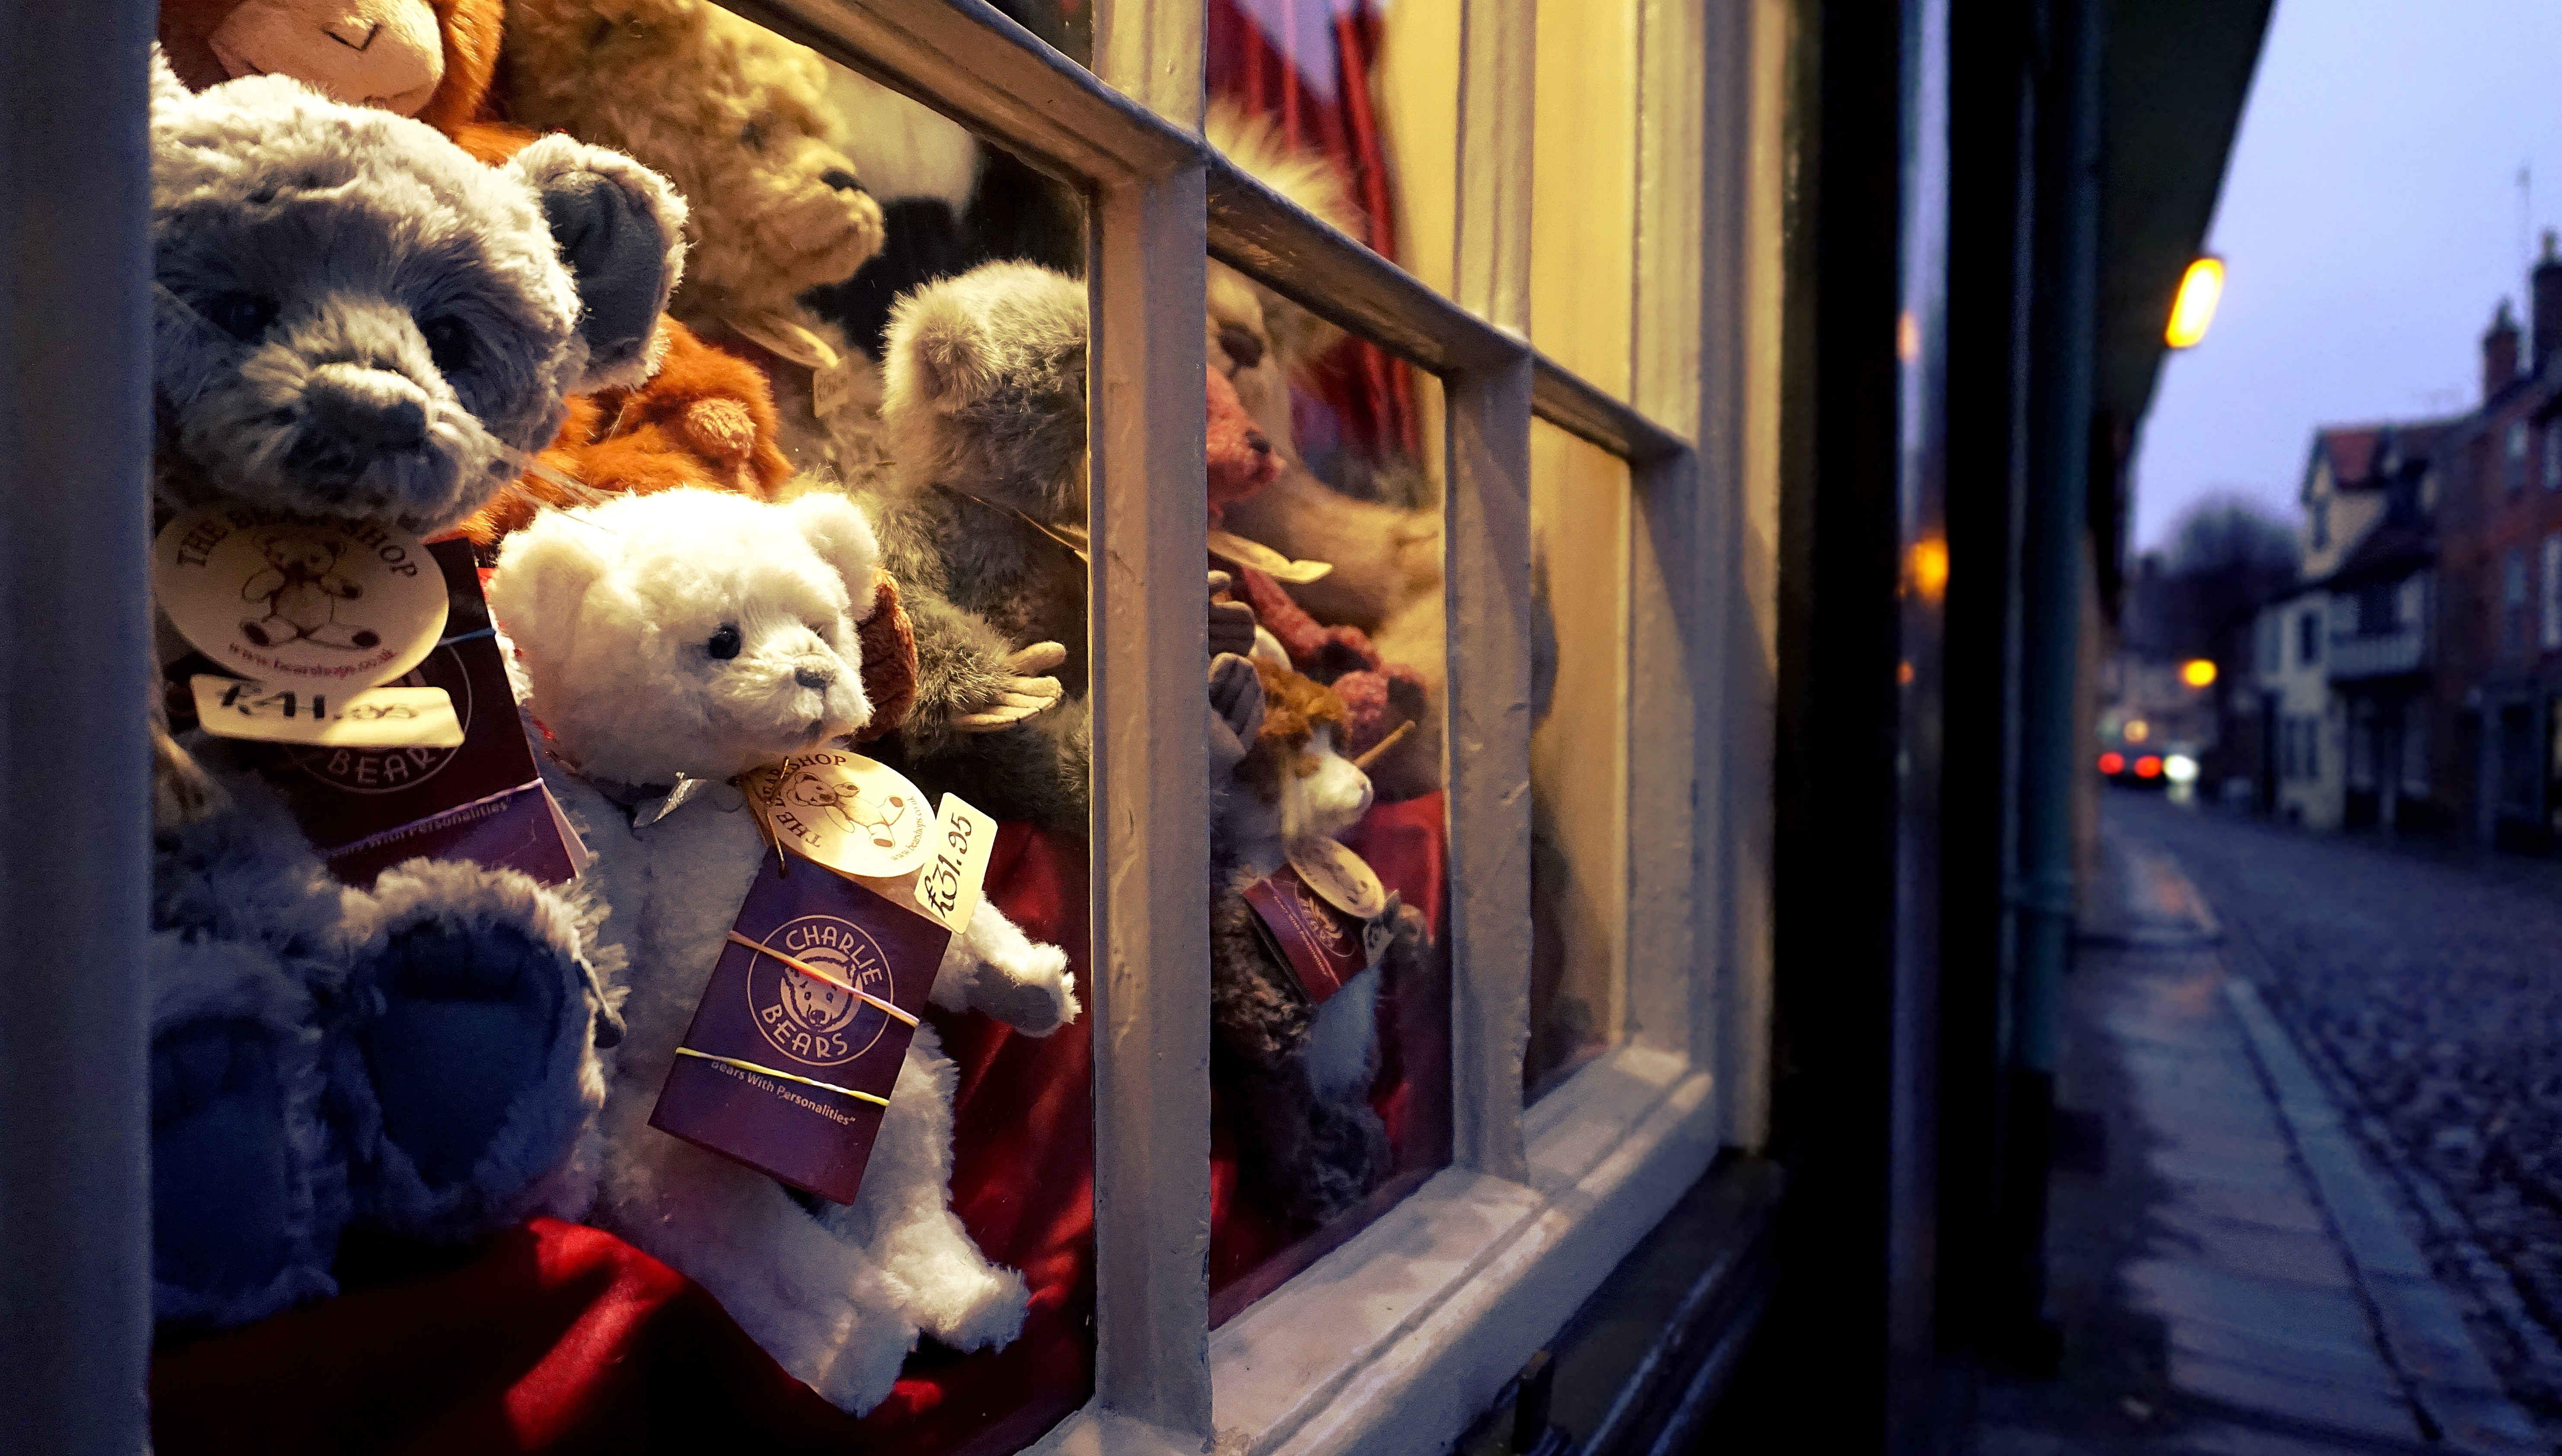
teddy bear, toy, snout, stuffed toy, companion dog